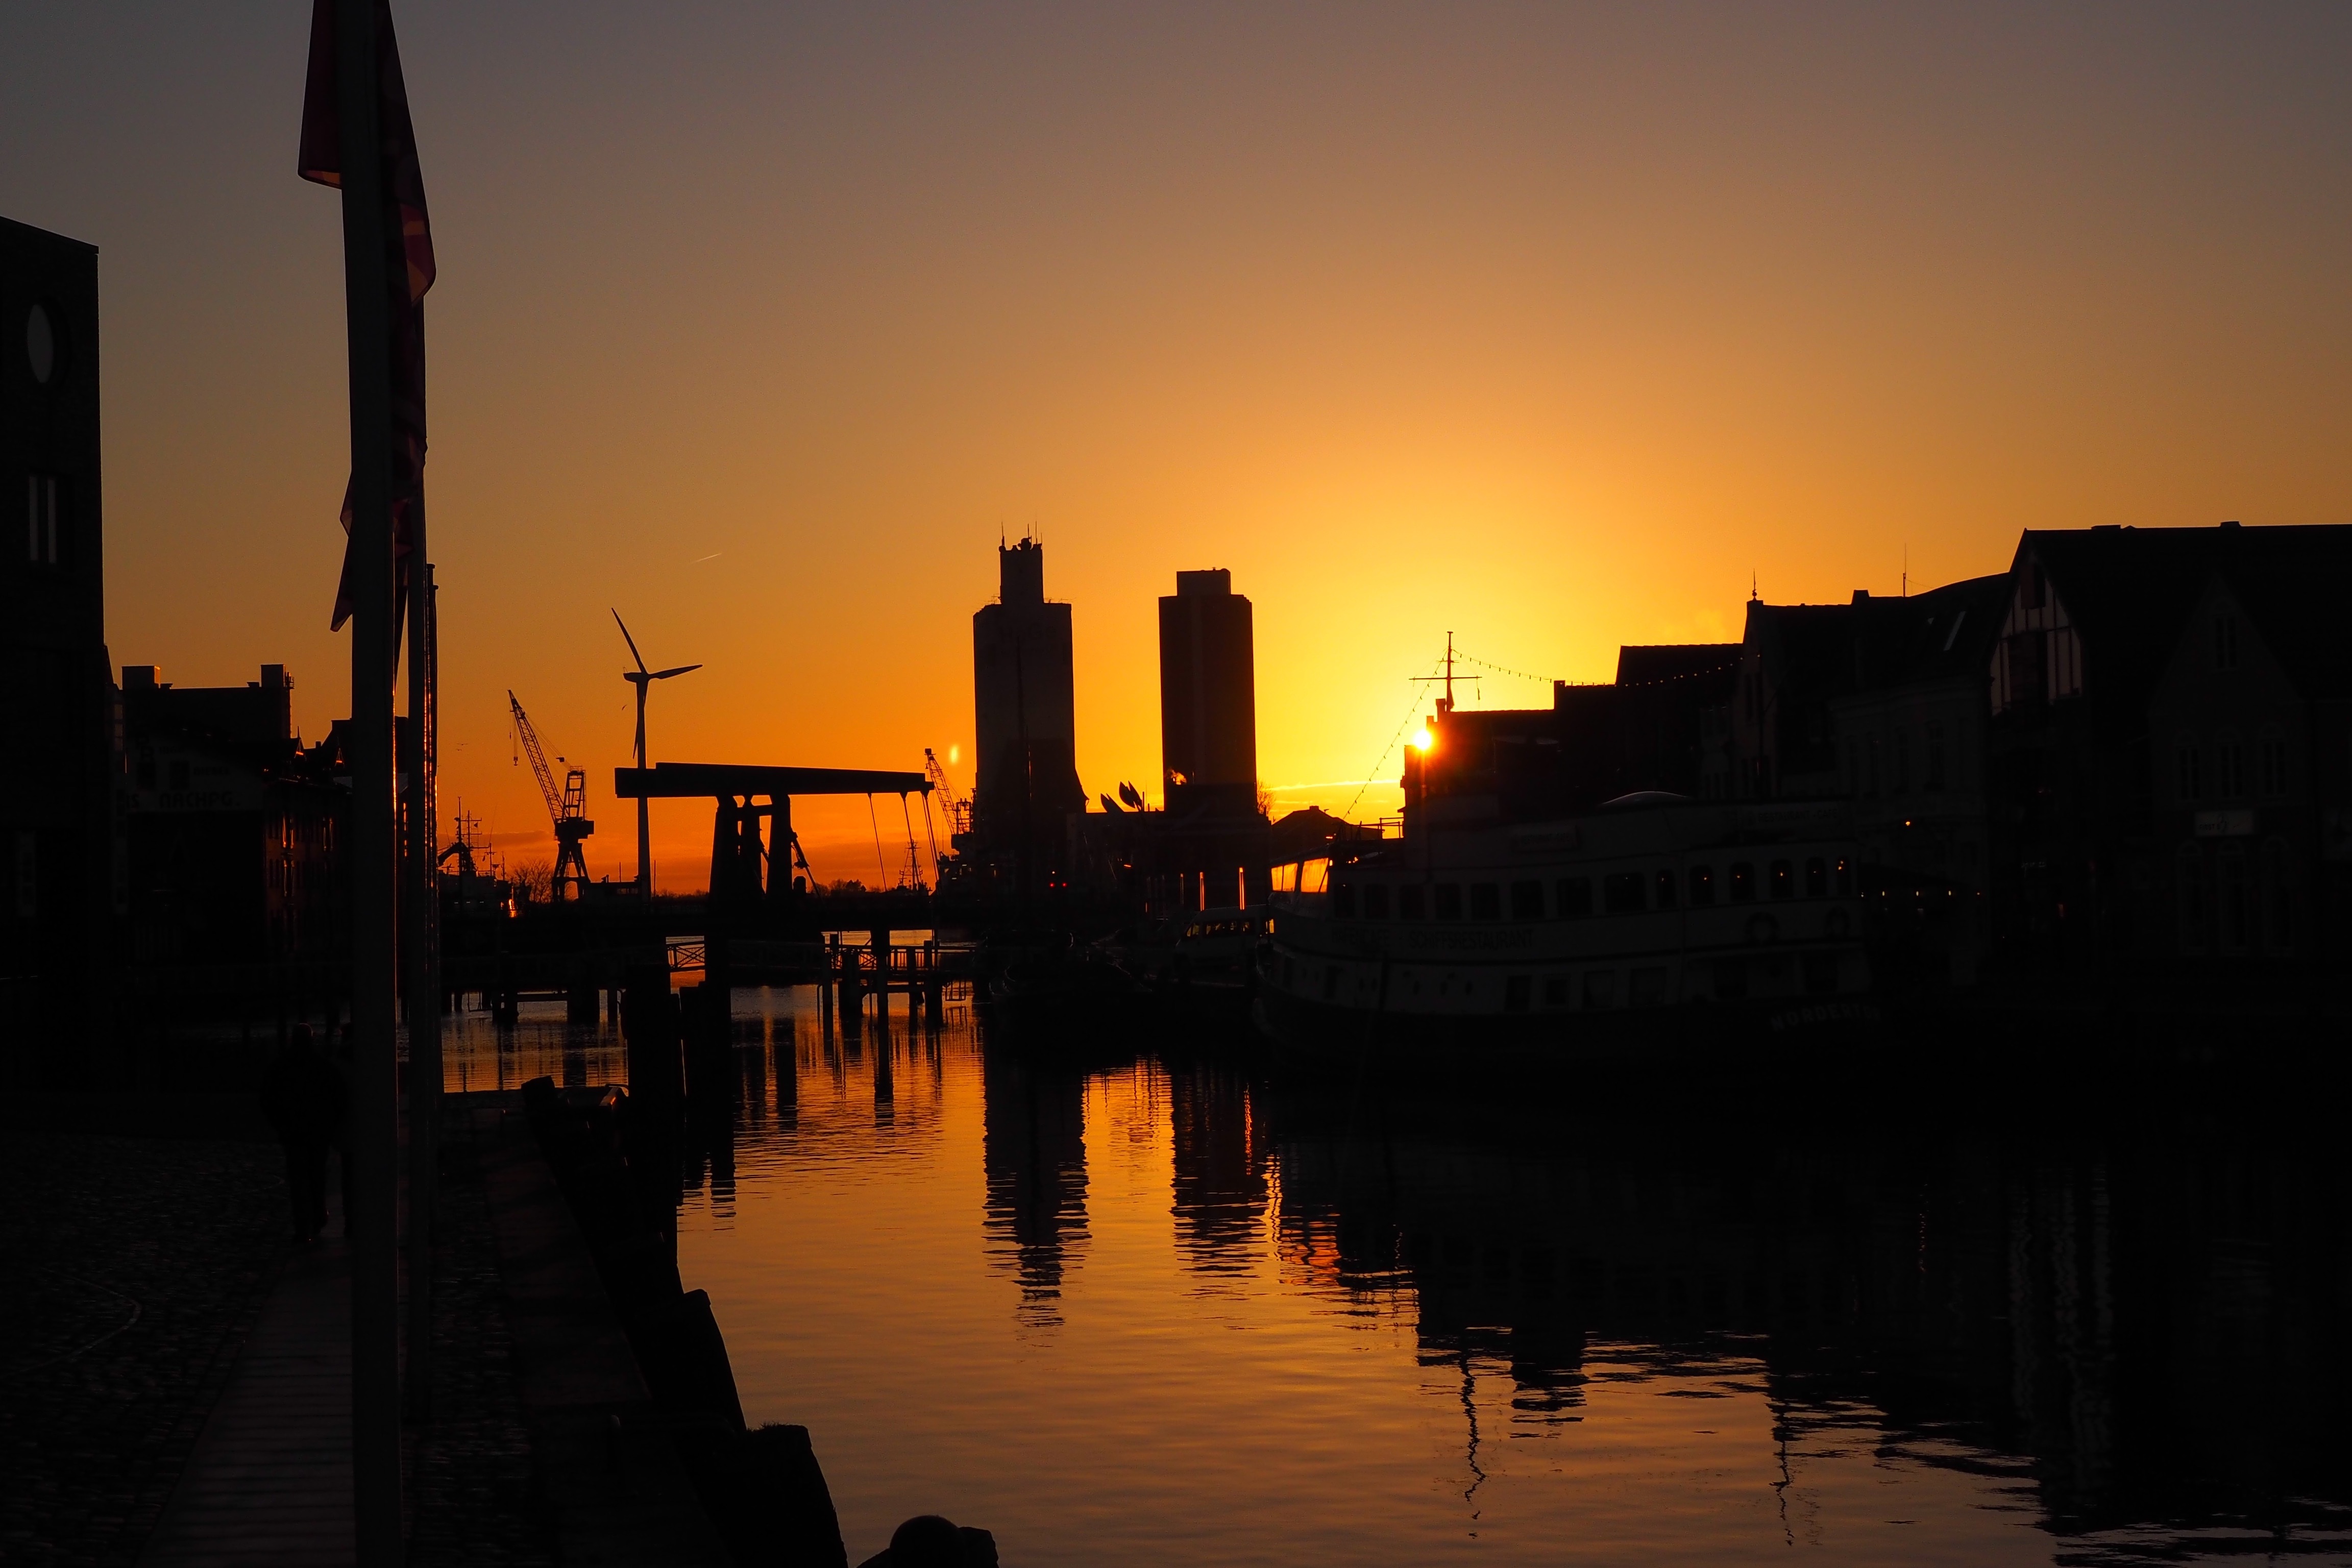
sun, sunrise, sunset, skyline, night, sunlight, morning, dawn, cityscape, dusk, evening, reflection, port, waterway, afterglow, husum